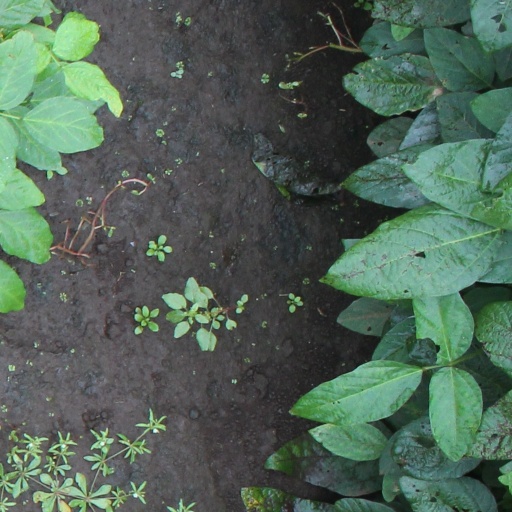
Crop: soybean